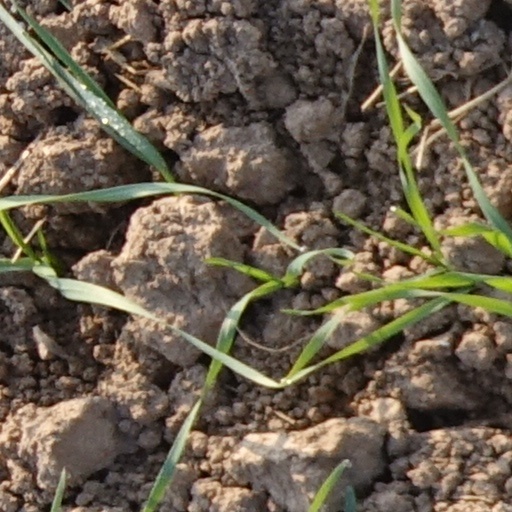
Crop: wheat